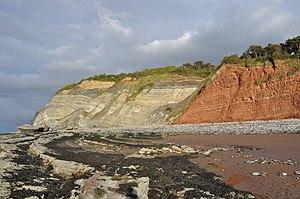
Les évaporites ou roches évaporites, encore nommées roches évaporitiques, roches salines ou encore roches chimiques salines, désignent de manière générique des roches sédimentaires constituées de sels minéraux. Cette matière saline était préalablement dissoute dans différents milieux aqueux, mais elle a précipité, en conséquence d'une sur-concentration interne ou sur-saturation des diverses solutions salines. Ces formations salines en séquences déterminées, dénommées séries évaporitiques, ont été ensuite lentement asséchées, comprimées, compactées au cours de processus complexes, en particulier lors de la diagenèse ou ses prémices. Elles se retrouvent souvent dans des alternances d'argiles souvent bariolées ou gypsifère, ou en présence de dolomies et calcaires dolomitiques.